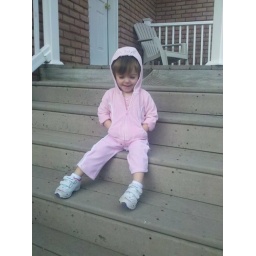
One pretty little girl in her pink jogging suit.